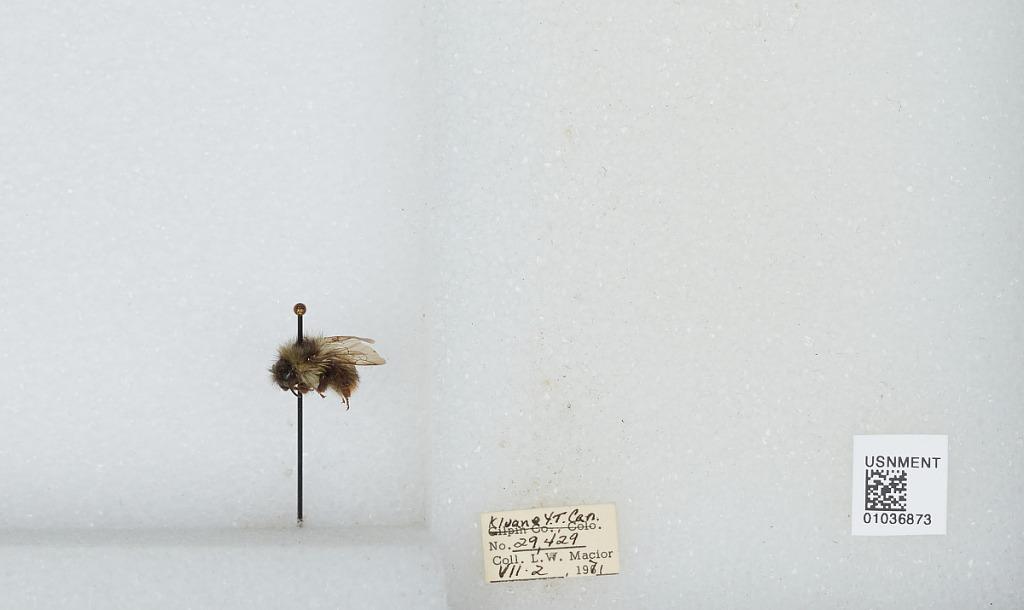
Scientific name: Bombus (Pyrobombus) mixtus Cresson
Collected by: L. Macior
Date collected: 1971-7-2
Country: Canada
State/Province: Yukon Territory
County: Yukon
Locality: Kluane
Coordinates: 60.75, -139.5